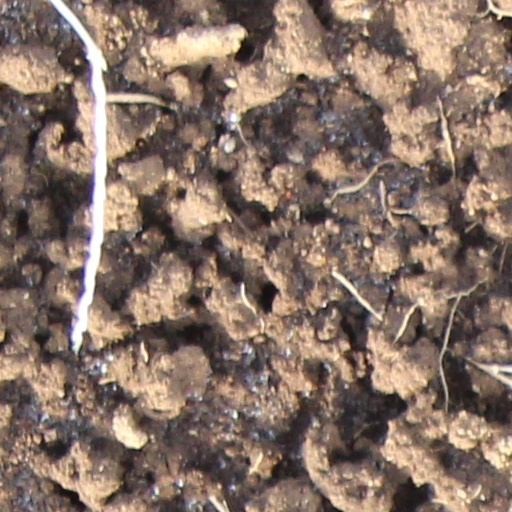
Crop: wheat